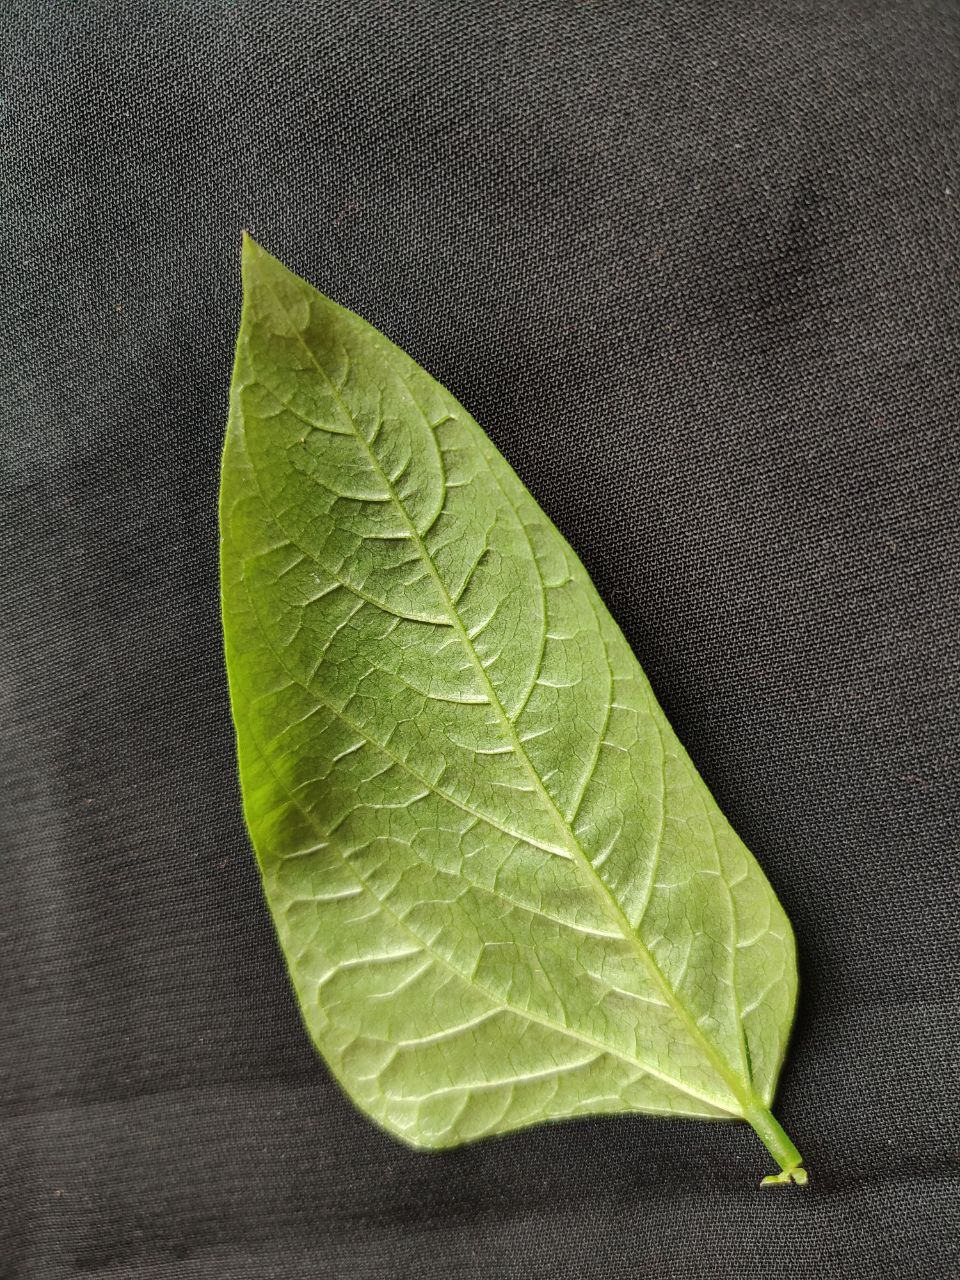
Crop: cowpea
Leaf condition: Fresh Leaf